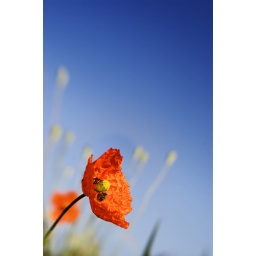
Walking the dog on Sunday morning I saw a bunch of these by the road side.